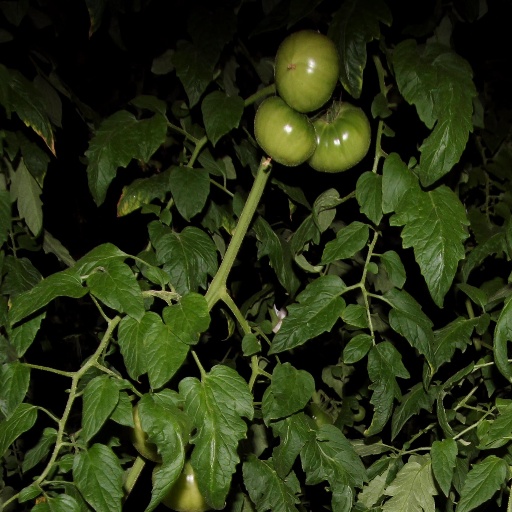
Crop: tomato